Sir William Pynsent, 1st Baronet

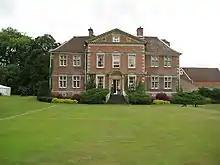
Urchfont Manor in 2009

Pynsent was baptised on 10 August 1642, the only son of William Pinsent, Merchant Taylor, of Watling Street, London and his wife Anne Lancelot, daughter of William Lancelot, Mercer, of St Olave, Hart Street, London. His father died in 1643 and he inherited his estate. He matriculated at Oriel College, Oxford in 1655 and was admitted at Lincoln's Inn in 1667. He married by licence dated 4 July 1676, Patience Bond, daughter of John Bond of London. In 1678 he purchased an estate at Urchfont, where he built a house, four miles from Devizes. He was created baronet on 13 September 1687.